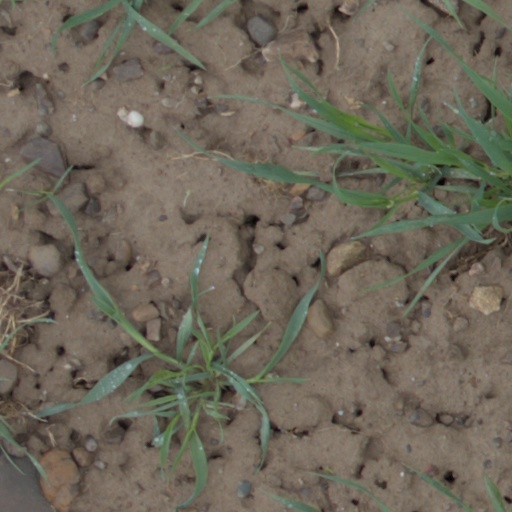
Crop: wheat